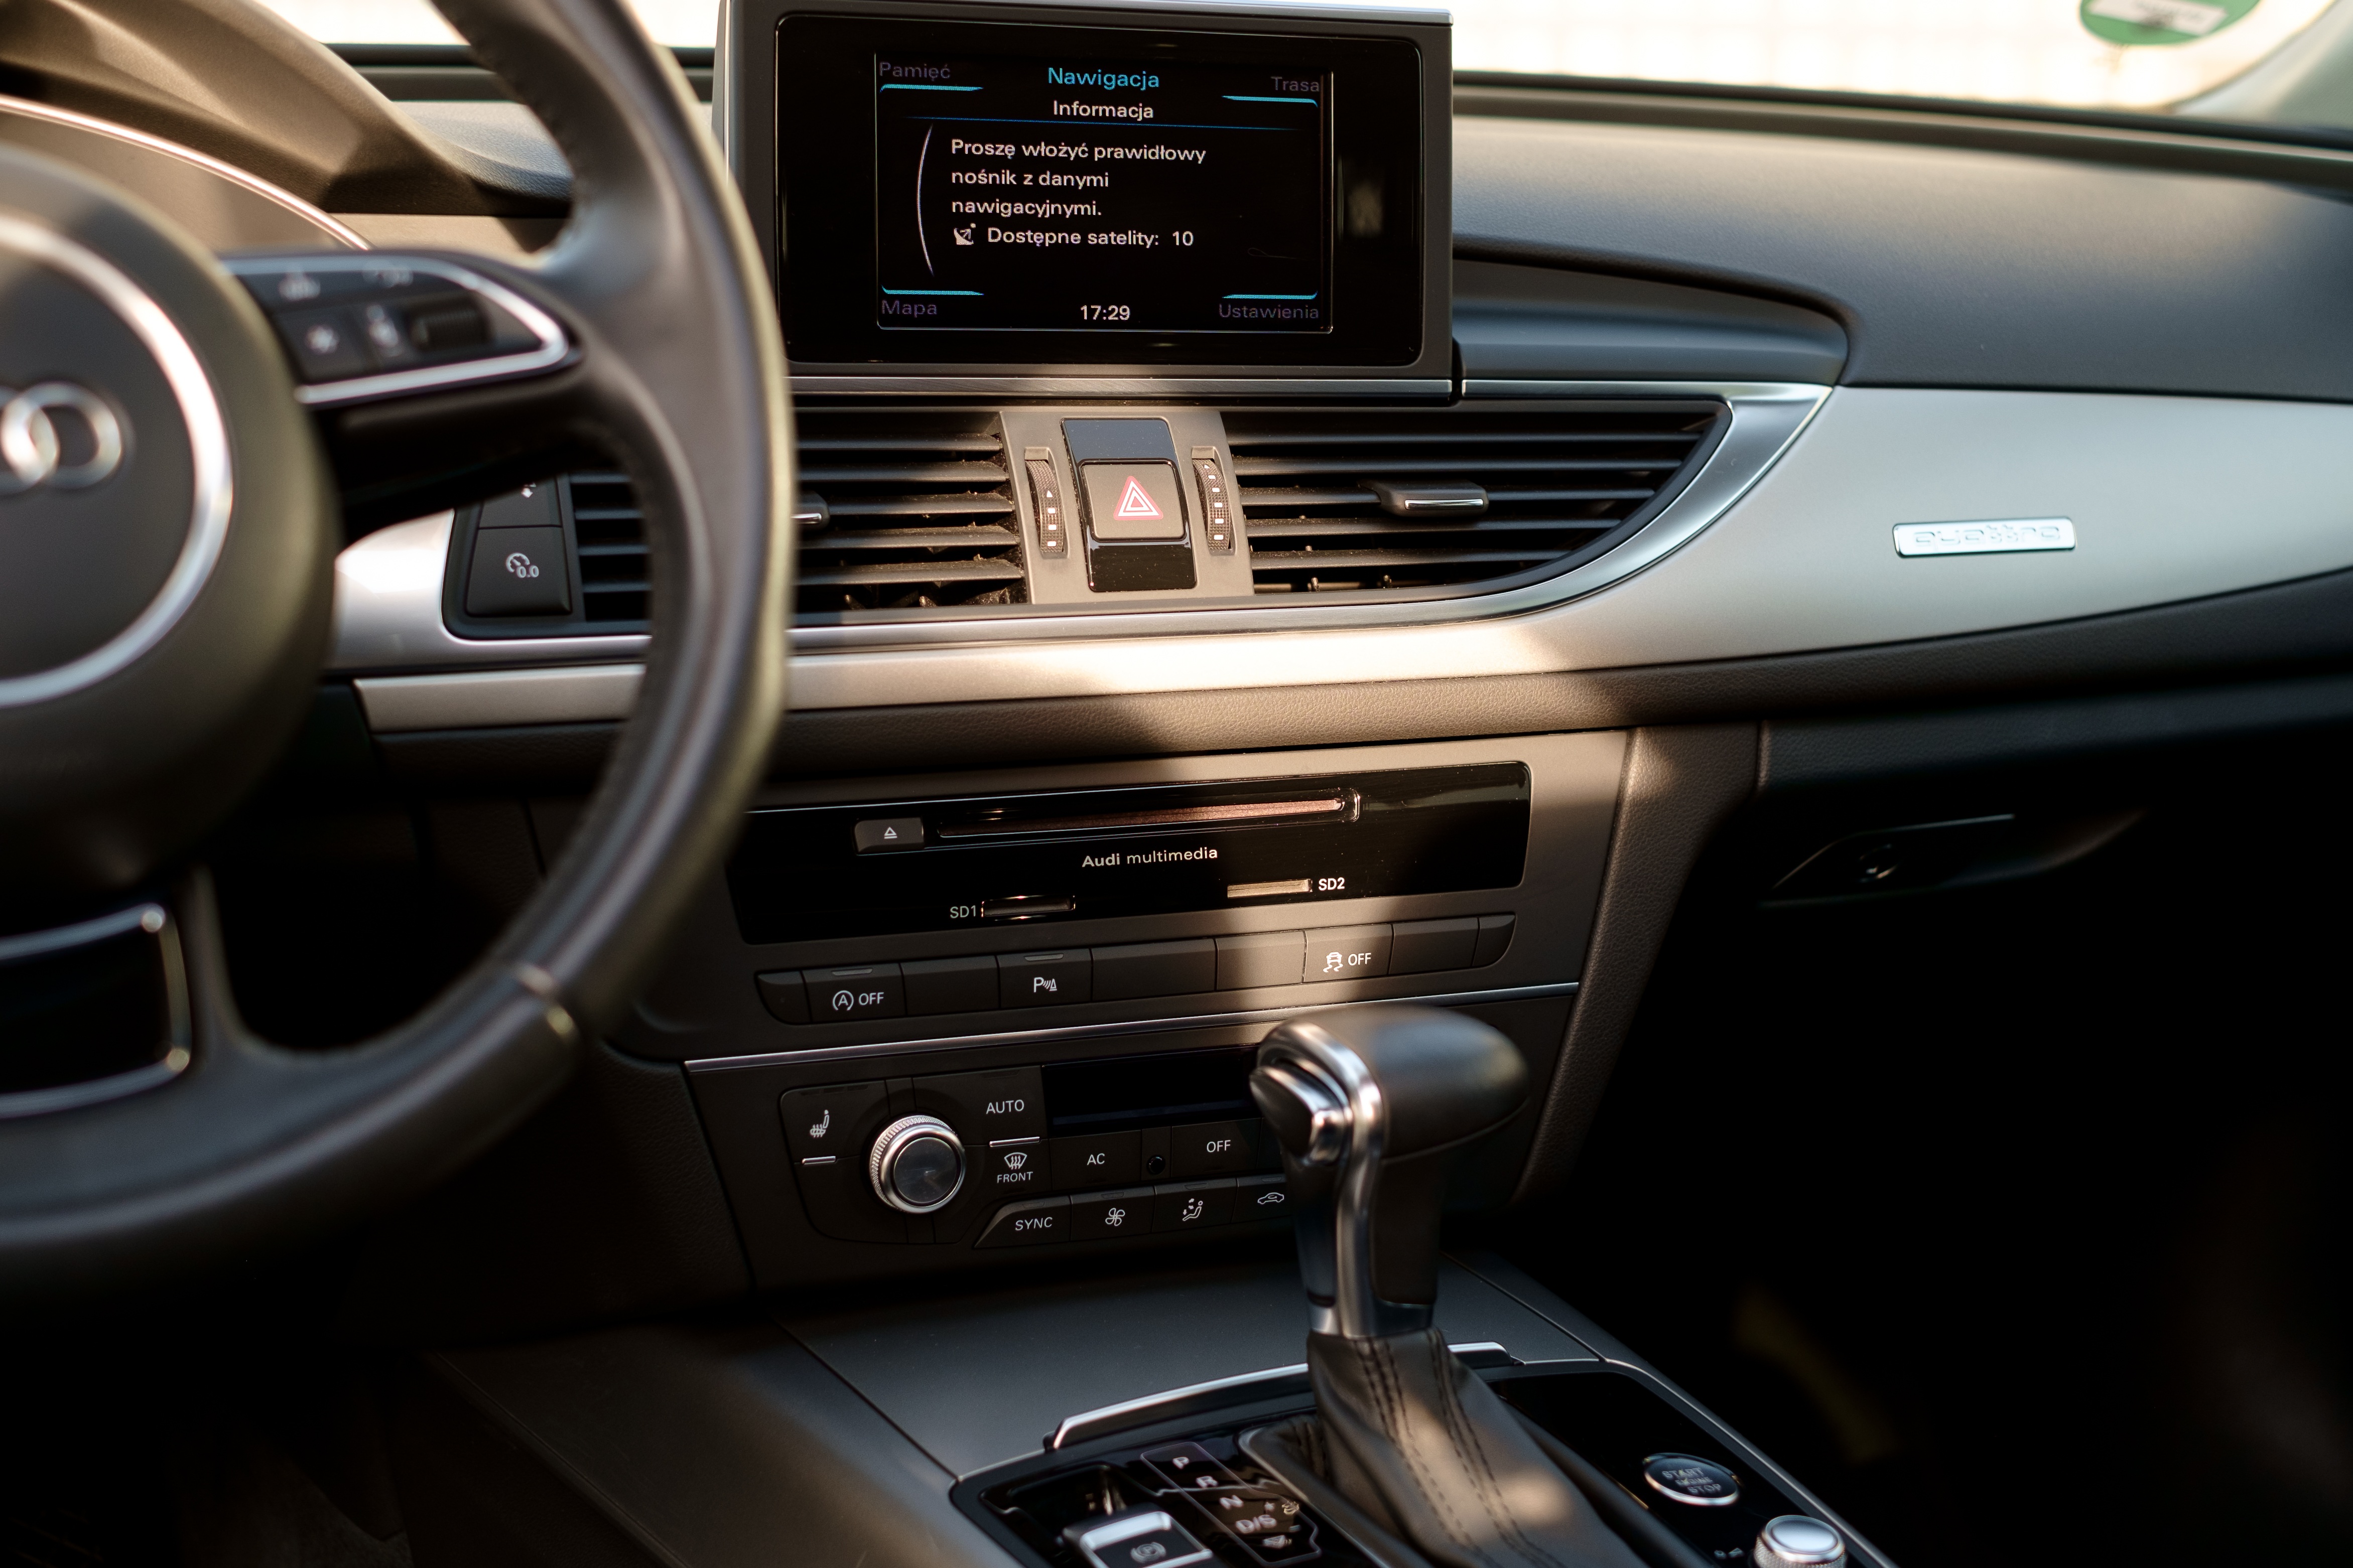
technology, car, automobile, transportation, transport, vehicle, show, metal, auto, business, modern, automotive, luxury, design, motor, sedan, new, style, elegant, audi, vechicle, presentation, mechanic, benz, audi a6, limited, land vehicle, automobile make, luxury vehicle, family car, executive car, personal luxury car, bmw 3 series gran turismo, audi a7, audi allroad